Bear Peninsula

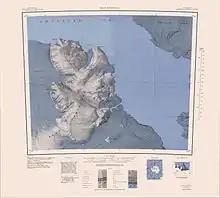
Bear Peninsula in west of map

The Bear Peninsula extends in a northeast direction from the Walgreen Coast of Marie Byrd Land between the Dotson Ice Shelf to the west and Smith Glacier and the Crosson Ice Shelf to the southeast.